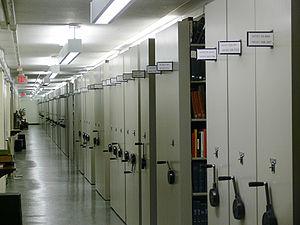
Une bibliothèque est un meuble comportant des étagères, généralement horizontales, servant à ranger des livres. Les étagères, qui peuvent être démontables pour ajuster la hauteur des rayons, peuvent recevoir d'autres objets que des livres. Dans les pièces consacrées au stockage exclusif de livres ou d'imprimés, les bibliothèques peuvent être fixées aux murs et/ou au plancher.